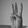
ASL letter: W